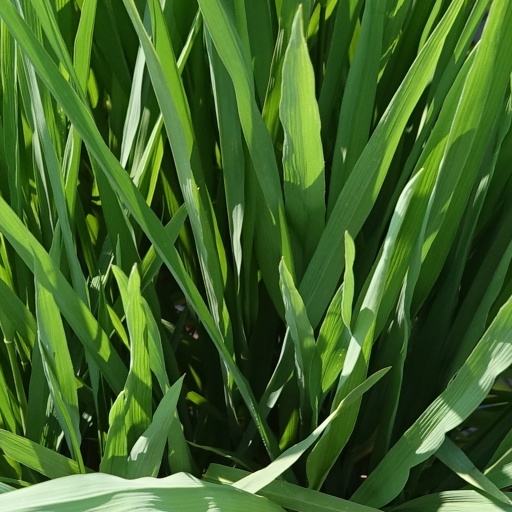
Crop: rice